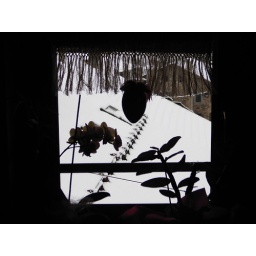
Looking from a window to see the snow on the roof in front of my home.